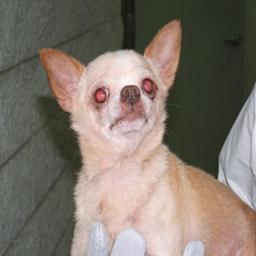
Animal: dogs